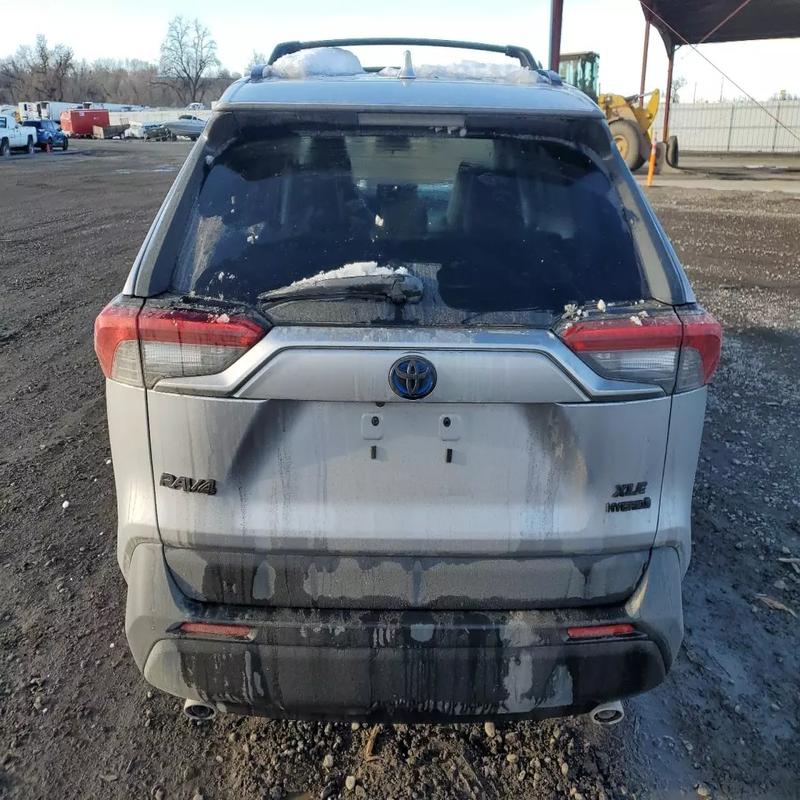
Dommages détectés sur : malle, plaque d'immatriculation arrière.
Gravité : mineur